Clément Maynadier

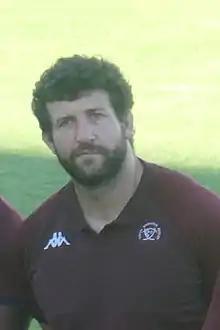
Clément Maynadier in 2022

Clément Maynadier (born 11 October 1988) is a former French rugby union Hooker who played most of his career with Bordeaux Bègles.